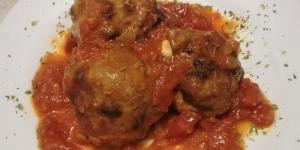
albondigas italianas